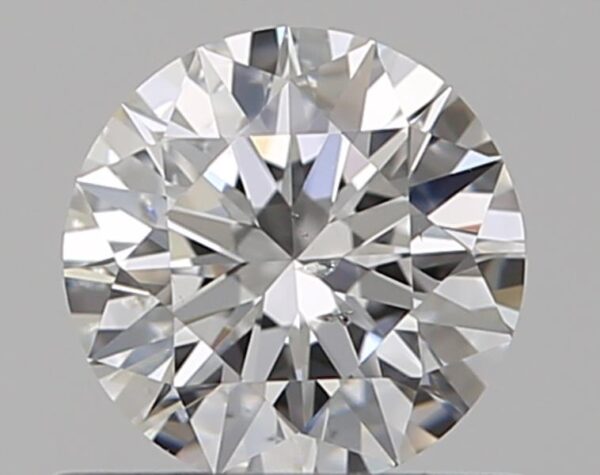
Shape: round
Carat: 0.5
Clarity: SI2
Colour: F
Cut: EX
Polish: EX
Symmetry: VG
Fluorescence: N
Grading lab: GIA
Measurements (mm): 5.11 x 5.13 x 3.15